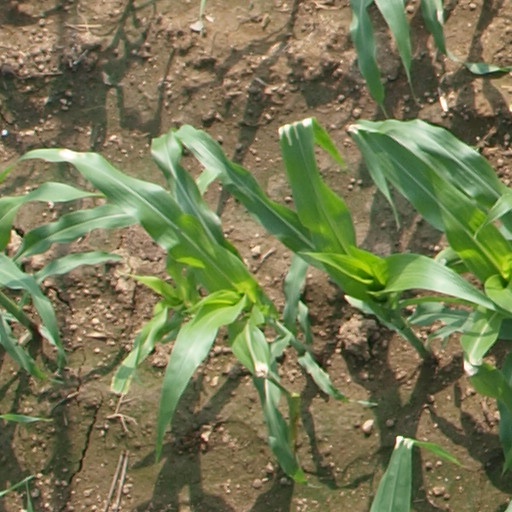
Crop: maize; corn